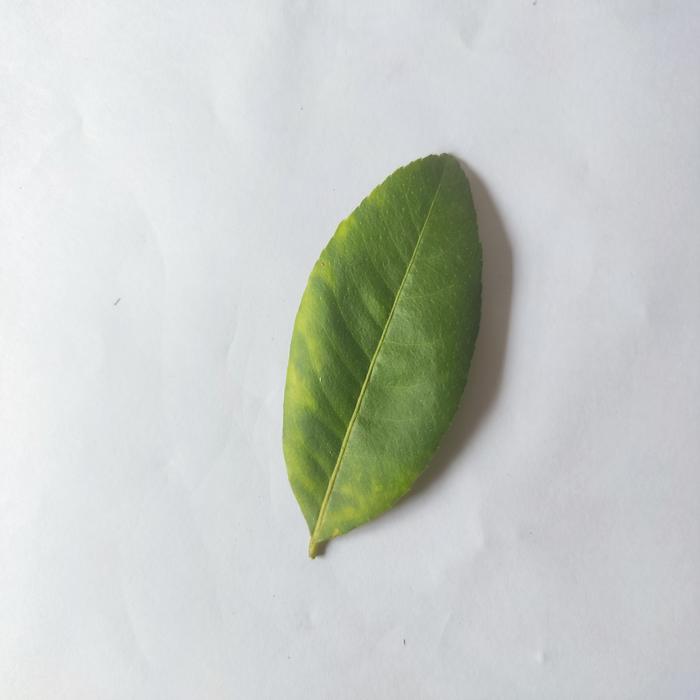
Crop: Lemon
Leaf condition: Citrus